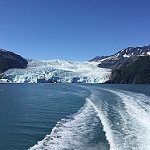
Scene: Outdoor